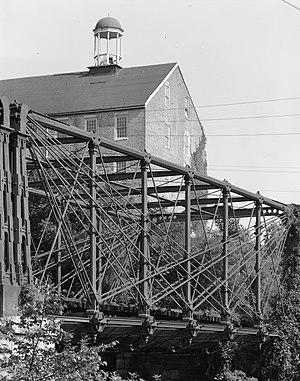
Wendel Bollman est un ingénieur civil autodidacte américain né à Baltimore, Maryland, le 21 janvier 1814, et mort le 2 janvier 1884.
Savage est une localité américaine située dans le comté de Howard, dans le Maryland, à environ 18 milles au sud de Baltimore et 21 milles au nord de Washington. Il est situé près de la ville de Laurel et de la ville nouvelle de Columbia. Lors du recensement de 2010, elle avait une population de 7 054 habitants. L'ancien moulin de la ville est un lieu historique inscrit, et de nombreux bâtiments d'origine sont conservés à l'intérieur et autour du Savage Mill Historic District.
Le pont ferroviaire en treillis de Bollman est un ancien pont ferroviaire à structure en treillis situé à Savage dans le Maryland, aux États-Unis, est le seul exemple qui subsiste d'un ouvrage de conception révolutionnaire dans l'histoire de l'ingénierie américaine des ponts. Cet ouvrage, long de 48,8 m présente une double travée est l'un des plus anciens ponts métalliques de chemin de fer aux États-Unis ; toutefois, actuellement, il est utilisé pour permettre au sentier de Savage Mill de franchir la rivière Patuxent. Il a été le premier pont de conception métallique à être utilisé régulièrement avec succès sur un chemin de fer. Ce type de pont a été nommé d'après son inventeur, Wendel Bollman, un ingénieur autodidacte de Baltimore.